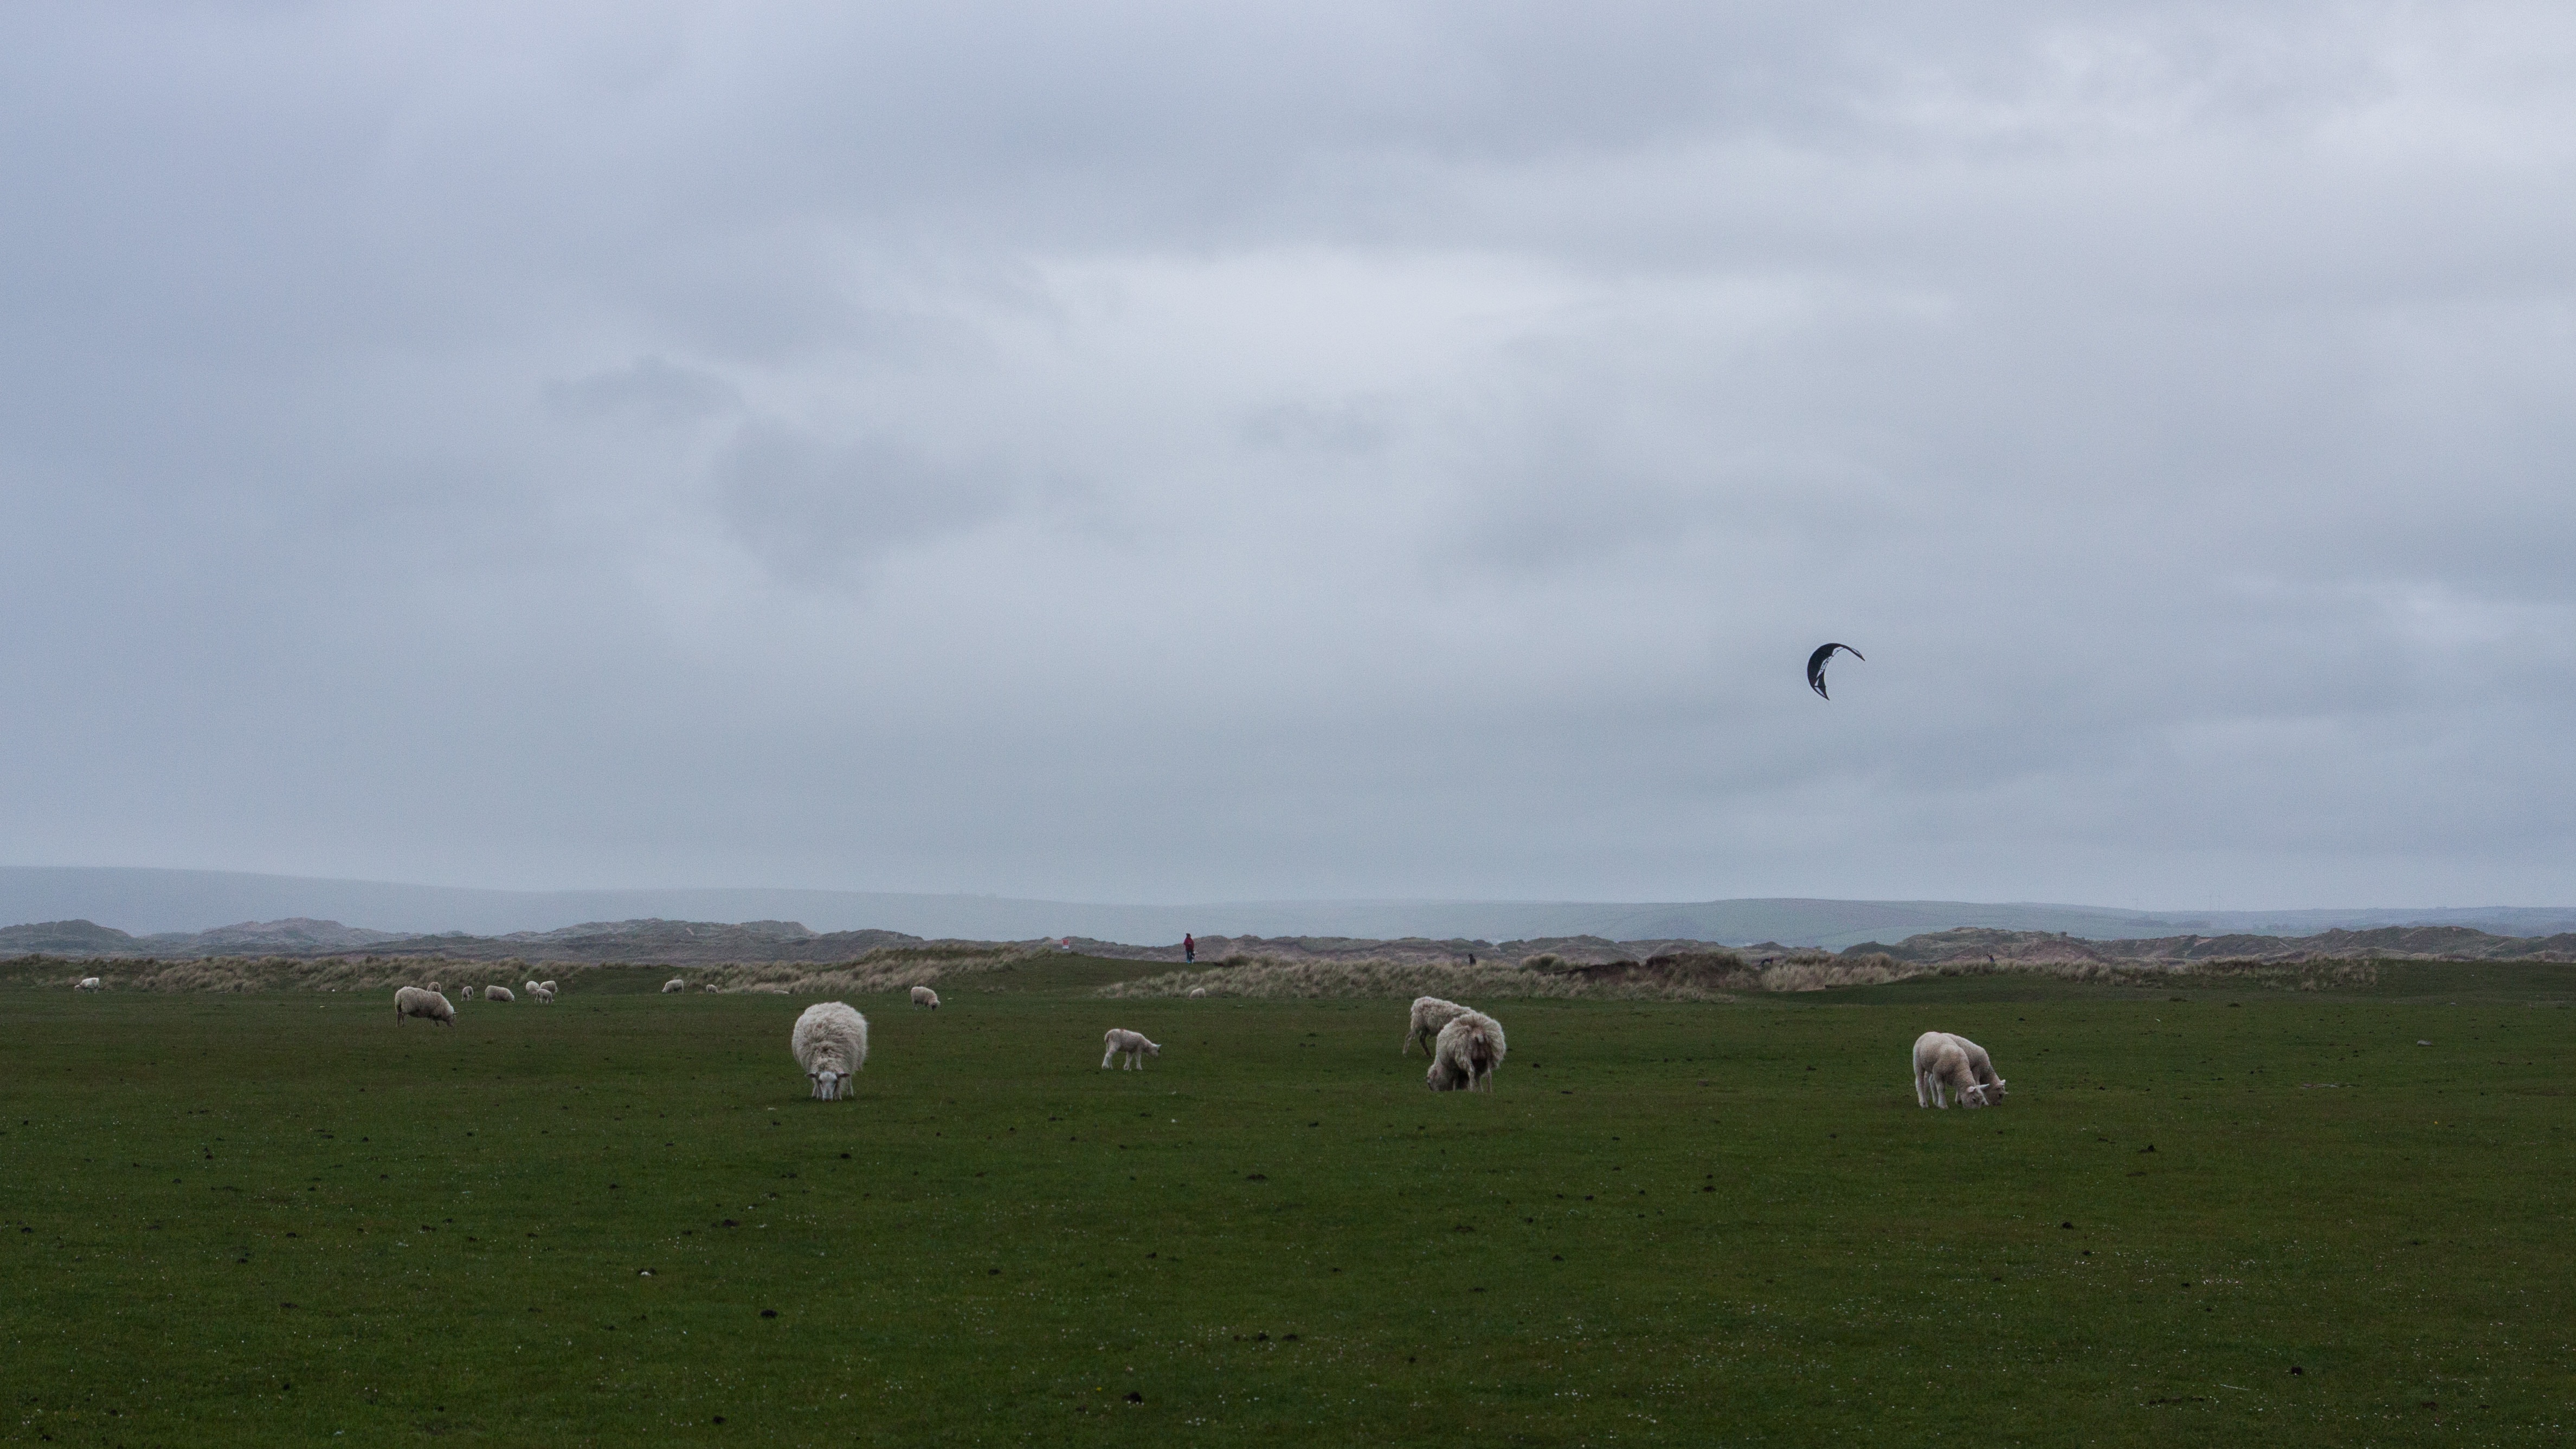
sea, coast, horizon, sky, meadow, prairie, hill, pasture, plain, paragliding, sports, grassland, habitat, steppe, air sports, atmosphere of earth, windsports